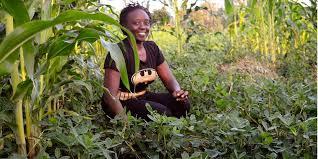
Mwanamke ameketi shambani akiwa amezungukwa na mimea ya kijani kibichi, anaonekana kuwa na furaha na ameshikilia kifaa cha kitamaduni, huku akitazama mbali, mazingira yanaonyesha hali ya utulivu shambani, na mimea ina asili ya ustawi vizuri.